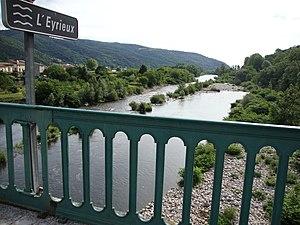
Saint-Laurent-du-Pape est une commune française, située dans le département de l'Ardèche en région Auvergne-Rhône-Alpes.